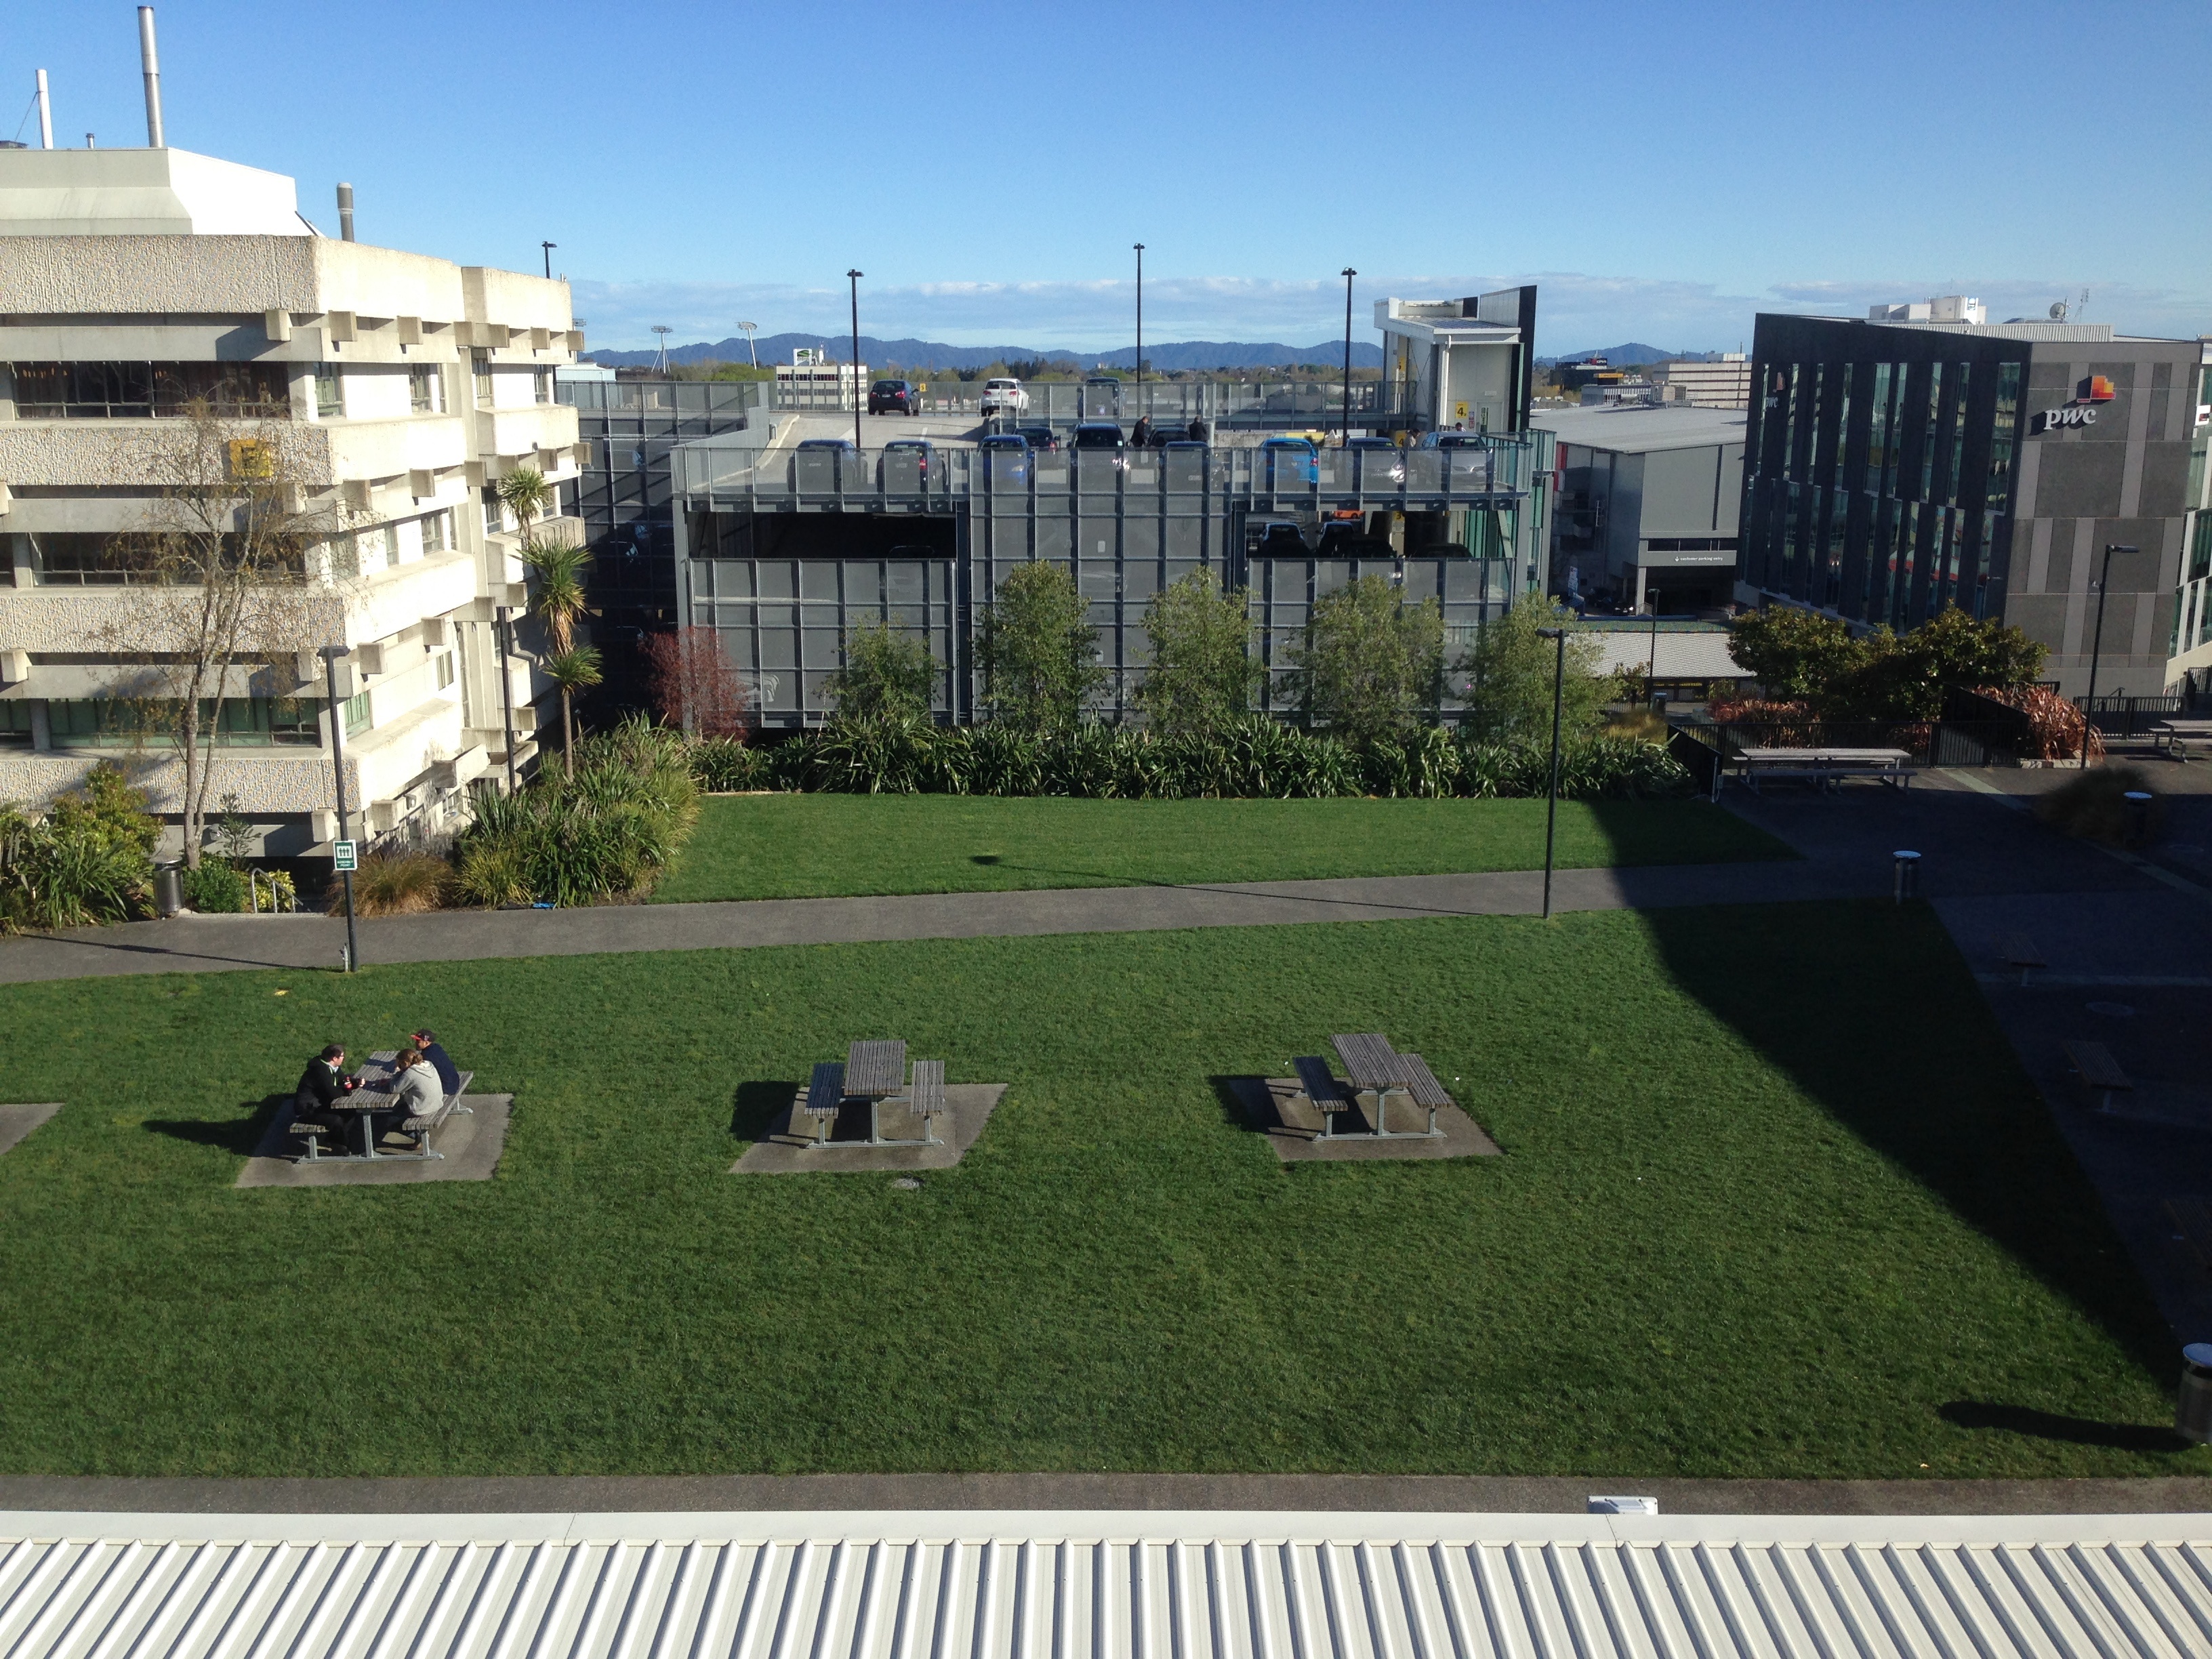
lawn, roof, city, home, suburb, facade, property, tower block, estate, condominium, neighbourhood, residential area, human settlement, outdoor structure